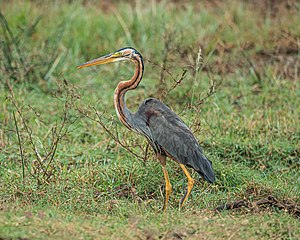
Purpurhejre
Purpurhejren er en hejre, som af og til dukker op i Danmark. Den er lidt mindre end fiskehejren som den ofte forveksles med. Dens fjerdragt er i grå og rødbrune farver. Purpurhejren lever af fisk, padder, småpattedyr og insekter.